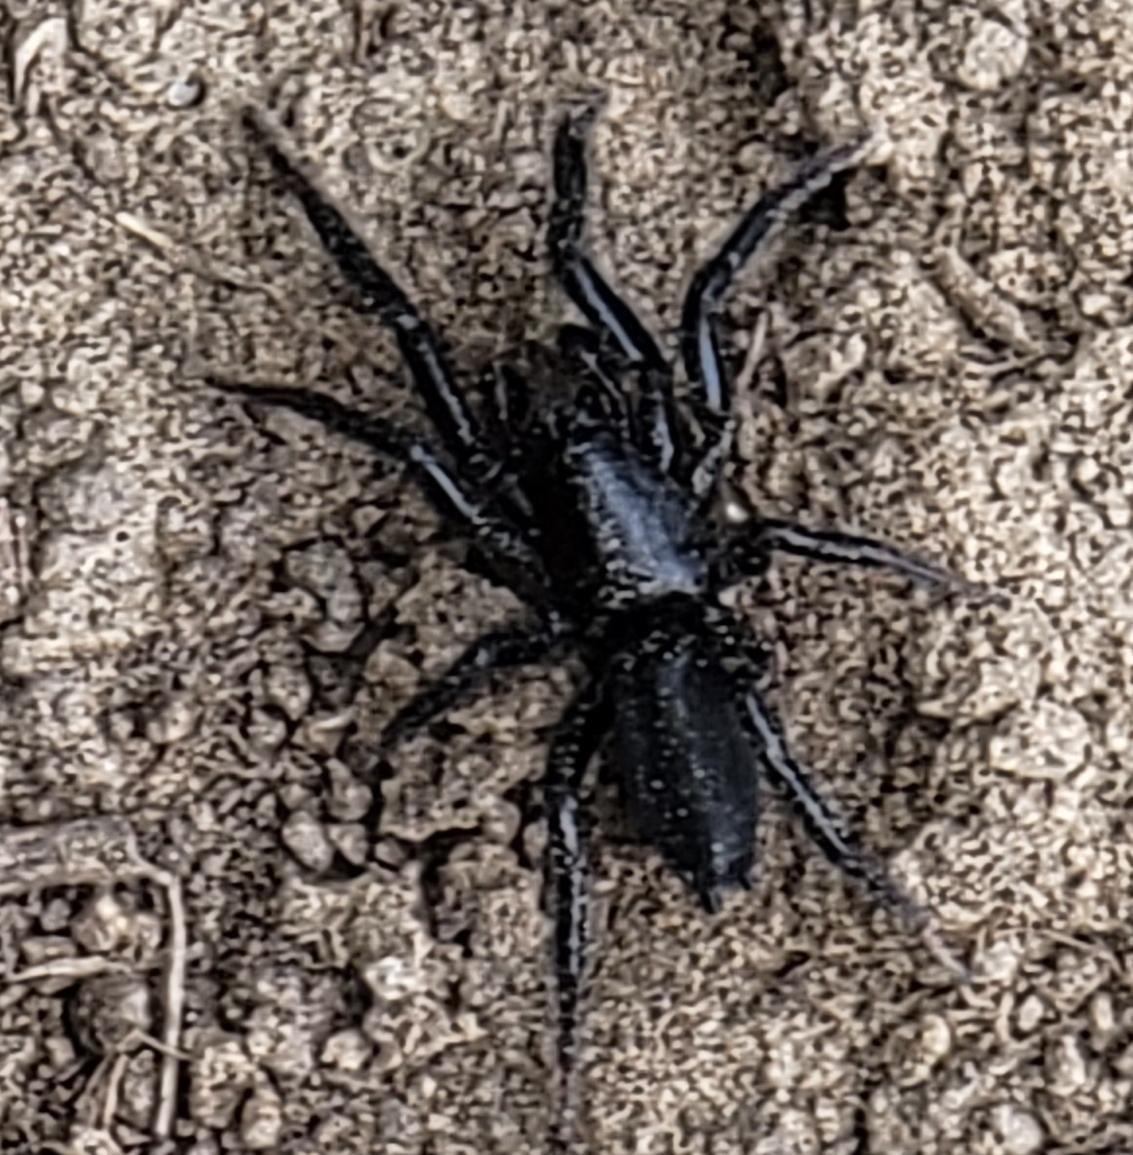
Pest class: predators